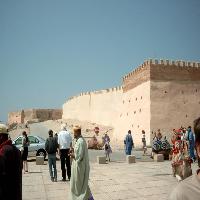
Weather: sun or clear